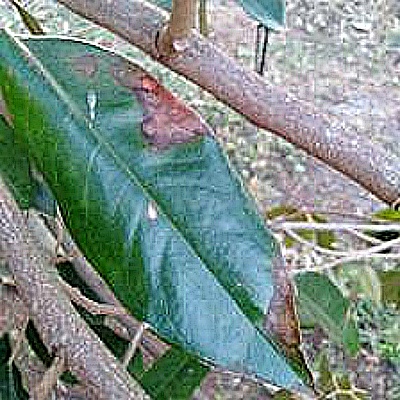
Label: Leaf_Blight